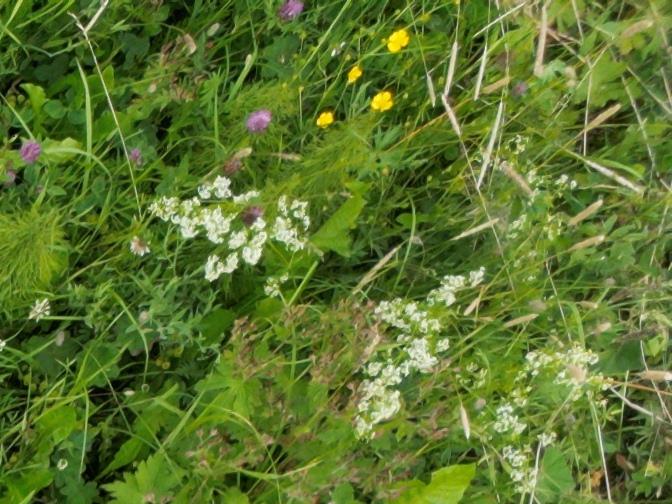
Flowers visible: yarrow flowers, yarrow flowers